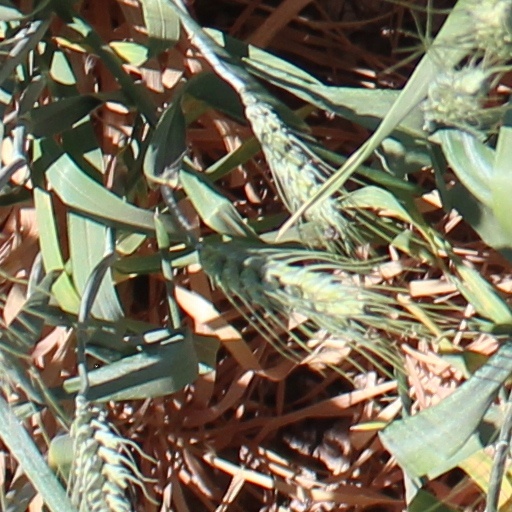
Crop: wheat